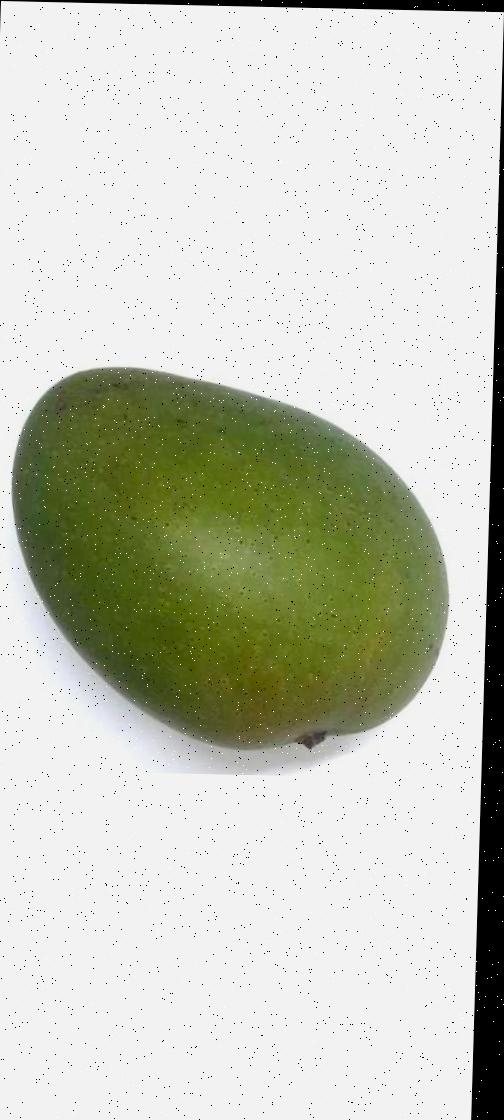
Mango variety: Ashshina Zhinuk